Donnet

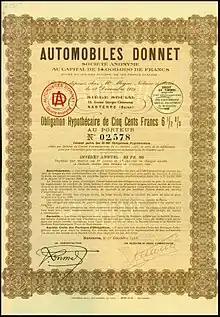
Bond of the Automobiles Donnet SA, issued 1. December 1928

Donnet was a French manufacturing company of the early twentieth century. Founded as Société des Établissements Donnet-Denhaut by Jérôme Donnet (formerly of Donnet-Lévêque) and François Denhaut at Neuilly-sur-Seine in 1914, the firm manufactured a highly successful line of patrol flying boats (the Donnet-Denhaut flying boat series) for the French Navy. The company became known simply as Donnet after designer Denhaut left it in 1919 (replaced by Maurice Percheron), but did not continue to build aircraft for long afterwards.